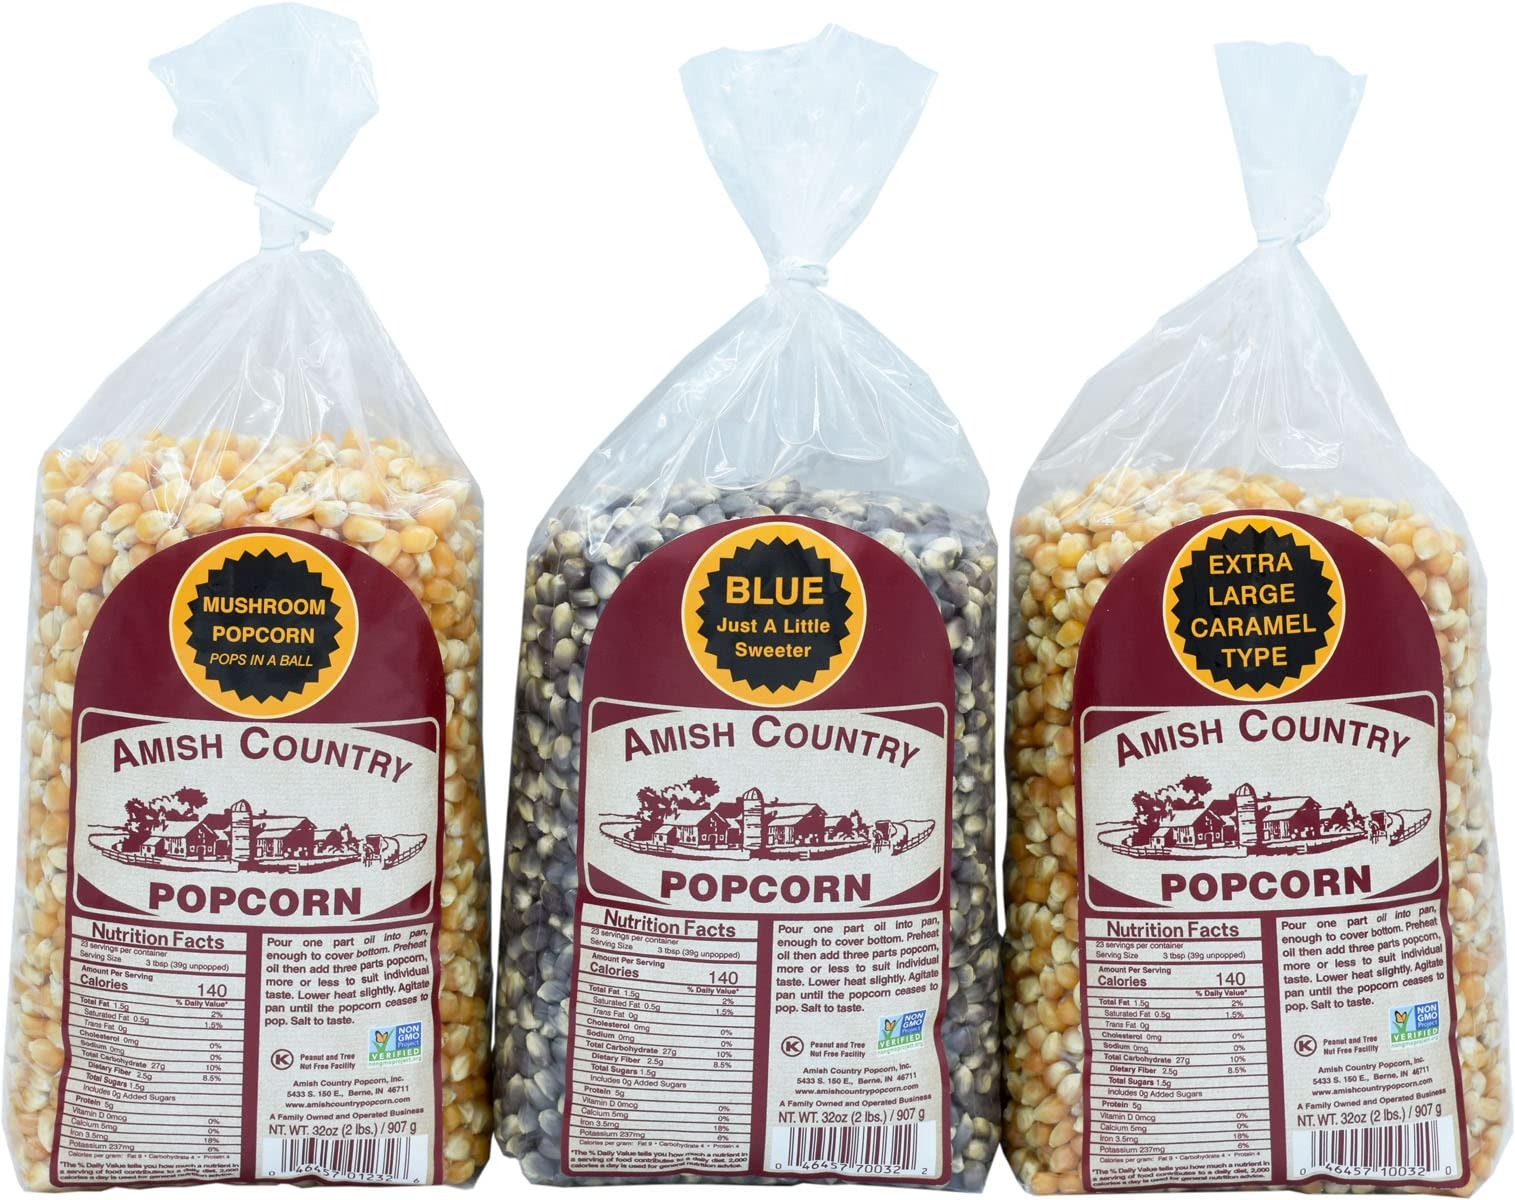
Item Name: Amish Country Popcorn | 3-2 lb Bags | 2 lbs Mushroom - 2 lbs Extra Large Caramel Type - 2 lbs Blue Popcorn Kernels | Old Fashioned, Non-GMO and Gluten Free (3-2 lb Bags)
Bullet Point 1: 2 LB BAG OF MUSHROOM, 2 LB BAG OF EXTRA LARGE CARAMEL AND 2 LB BAG OF BLUE POPCORN KERNELS - You will get 6 lbs of popcorn total in this wonderful gift set with 2 lbs of each corn!
Bullet Point 2: STORING YOUR POPCORN - For long-term storage, we recommend keeping your popcorn in a resealable plastic or glass container in a cool, dry place. Any intense heat or high humidity can drastically shorten the shelf life of popcorn, as with all grains.
Bullet Point 3: NON-GMO & GLUTEN FREE - With our products being Non-GMO and Gluten Free, you can eat this popcorn with peace of mind!
Bullet Point 4: LOW CALORIE - Not only is our Popcorn low calorie, but it is delicious and healthy as well!
Bullet Point 5: TREE NUT & PEANUT FREE - You don't have to worry about nut allergies with Amish Country Popcorn products. You can grab a bag, pop it, and you're ready to enjoy the deliciousness.
Value: 96.0
Unit: Ounce

Price: 21.99